Duchess Marie of Mecklenburg-Schwerin

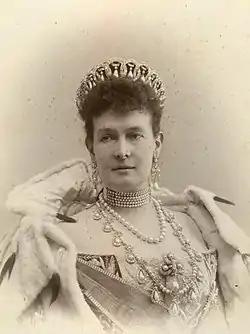
Grand Duchess Maria Pavlovna in middle age, wearing the Vladimir Tiara

Marie had a passion for jewels, and her collection was renowned. It included a 100 carat emerald once owned by her great-great-great-grandmother, Empress Catherine the Great and the 5 carat ruby of Josephine de Beauharnais. In 1899, she and Vladimir received a number of jewels for their silver wedding anniversary. Nicholas II of Russia and Alexandra Feodorovna (Alix of Hesse) gave them “an aigrette and diadem composed of magnificent diamonds." It was reported that "the three stones of the aigrette alone are worth a fortune.” Each grand duke and grand duchess gave them a golden plate, which formed a collection of 36 plates, “the most magnificent service that can be imagined.” Marie was a major client of Cartier, and she bought many jewels from them. These jewels included an aigrette tiara with "three curving aigrette bundles, set with Indian-cut briolettes like cascades of blossom" that "evoked the illusion of dewdrops shaken from a stem” whenever they were moved, a ruby tiara, a kokoshnik tiara with a 137-carat sapphire in the center, and a large stomacher with a 162-carat sapphire.